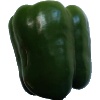
Label: green_pepper